2011 Indianapolis 500

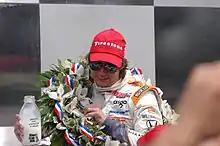
Race winner Dan Wheldon celebrates in victory lane

For the first time in his Indy career, Graham Rahal took the lead of the race and held it for six laps. However, he lost a battle to Scott Dixon and was forced to a pit stop which dropped out of the top five. However, he was able to finish the race in third place. Tony Kanaan also saw his flirt with Indy glory as he made his way all from the middle of the pack to second place at one point, but was forced as well to drop on a pit stop with less than 20 laps to go. As the race came to down to its final 15 laps, it was still Scott Dixon and Dario Franchitti, two Chip Ganassi Racing cars and former winners, who looked like they would win the race. However, late in the race after a series of pit stops by most in the lead, it was an unlikely Bertrand Baguette who would lead the race as the action came to it climax. Baguette was expected to pit again but as the laps dwindled down and he did not come in, it became increasingly likely that this new face would win the race.